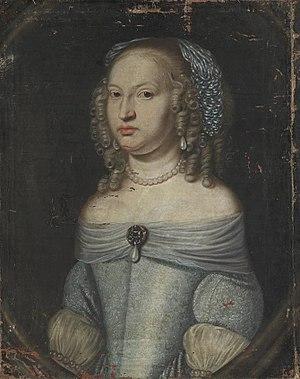
Louise-Christine de Hesse-Darmstadt était une noble de Hesse-Darmstadt, et comtesse de Stolberg.